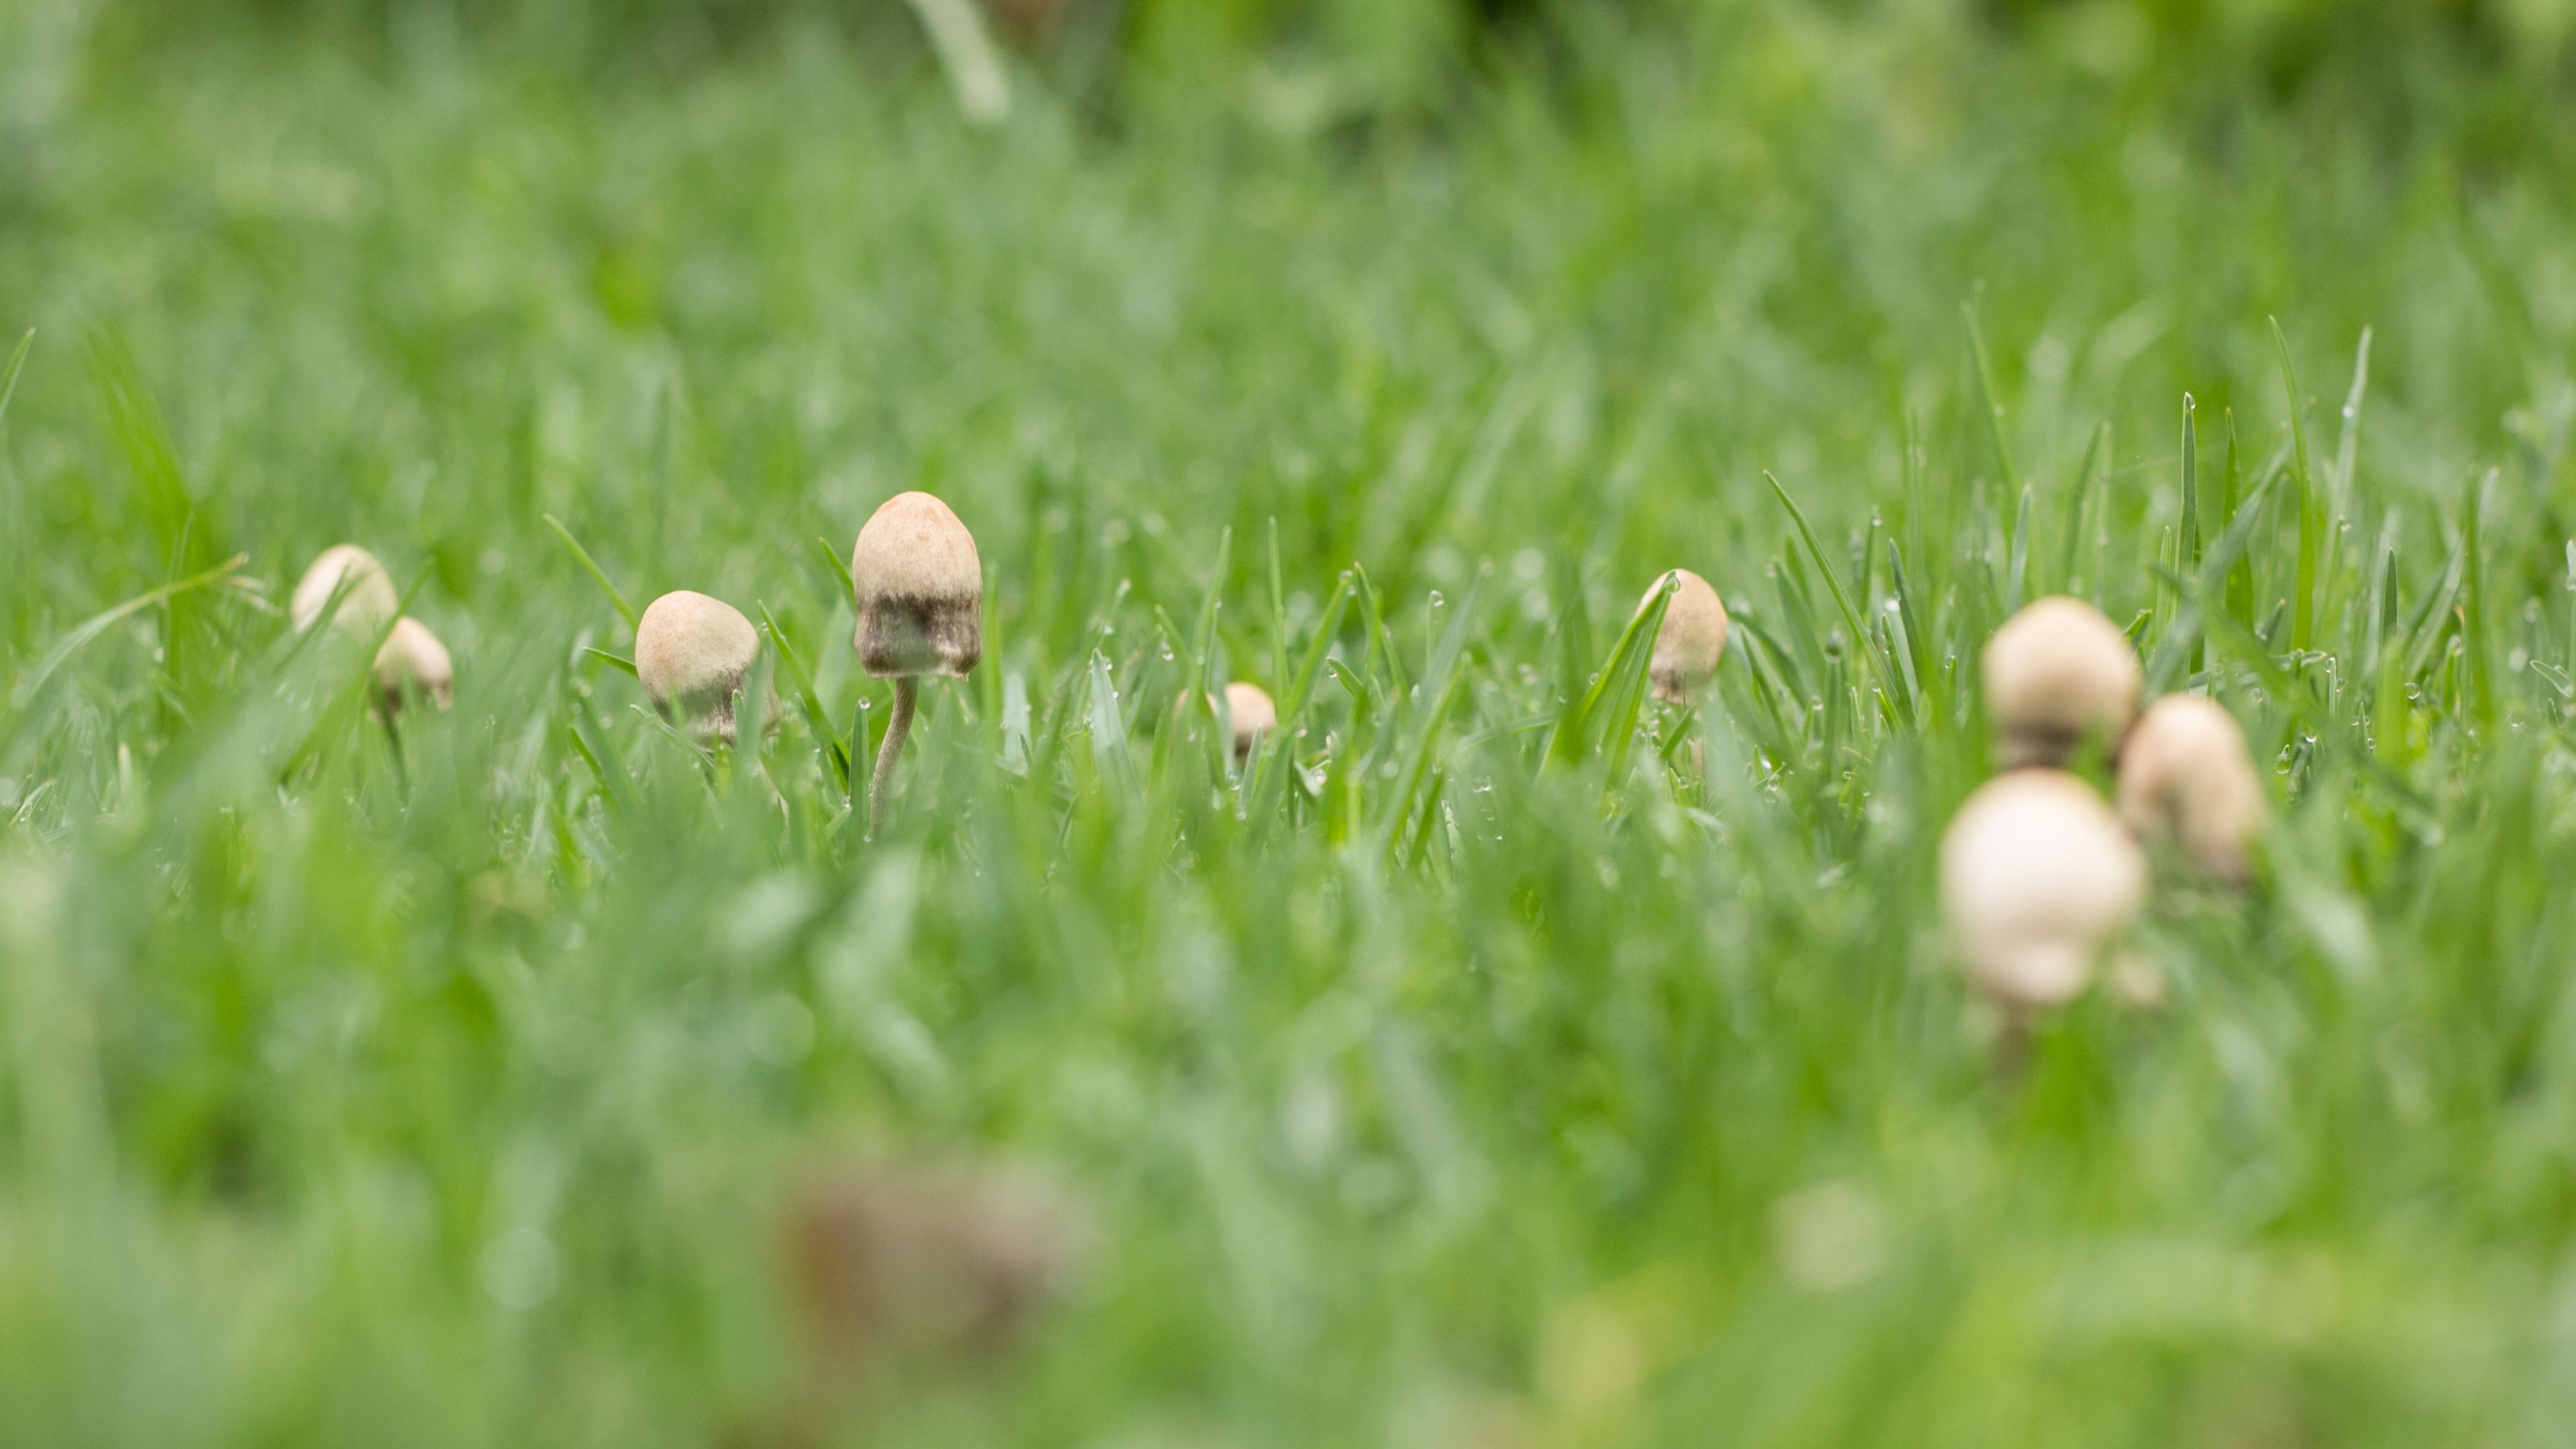
nature, grass, plant, field, lawn, meadow, prairie, sunlight, flower, food, green, produce, agriculture, flora, wildflower, close up, grassland, habitat, macro photography, flowering plant, natural environment, grass family